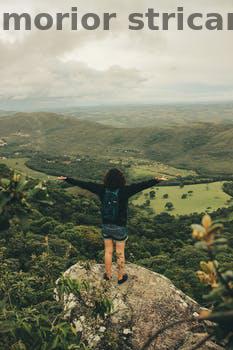
Label: Watermark